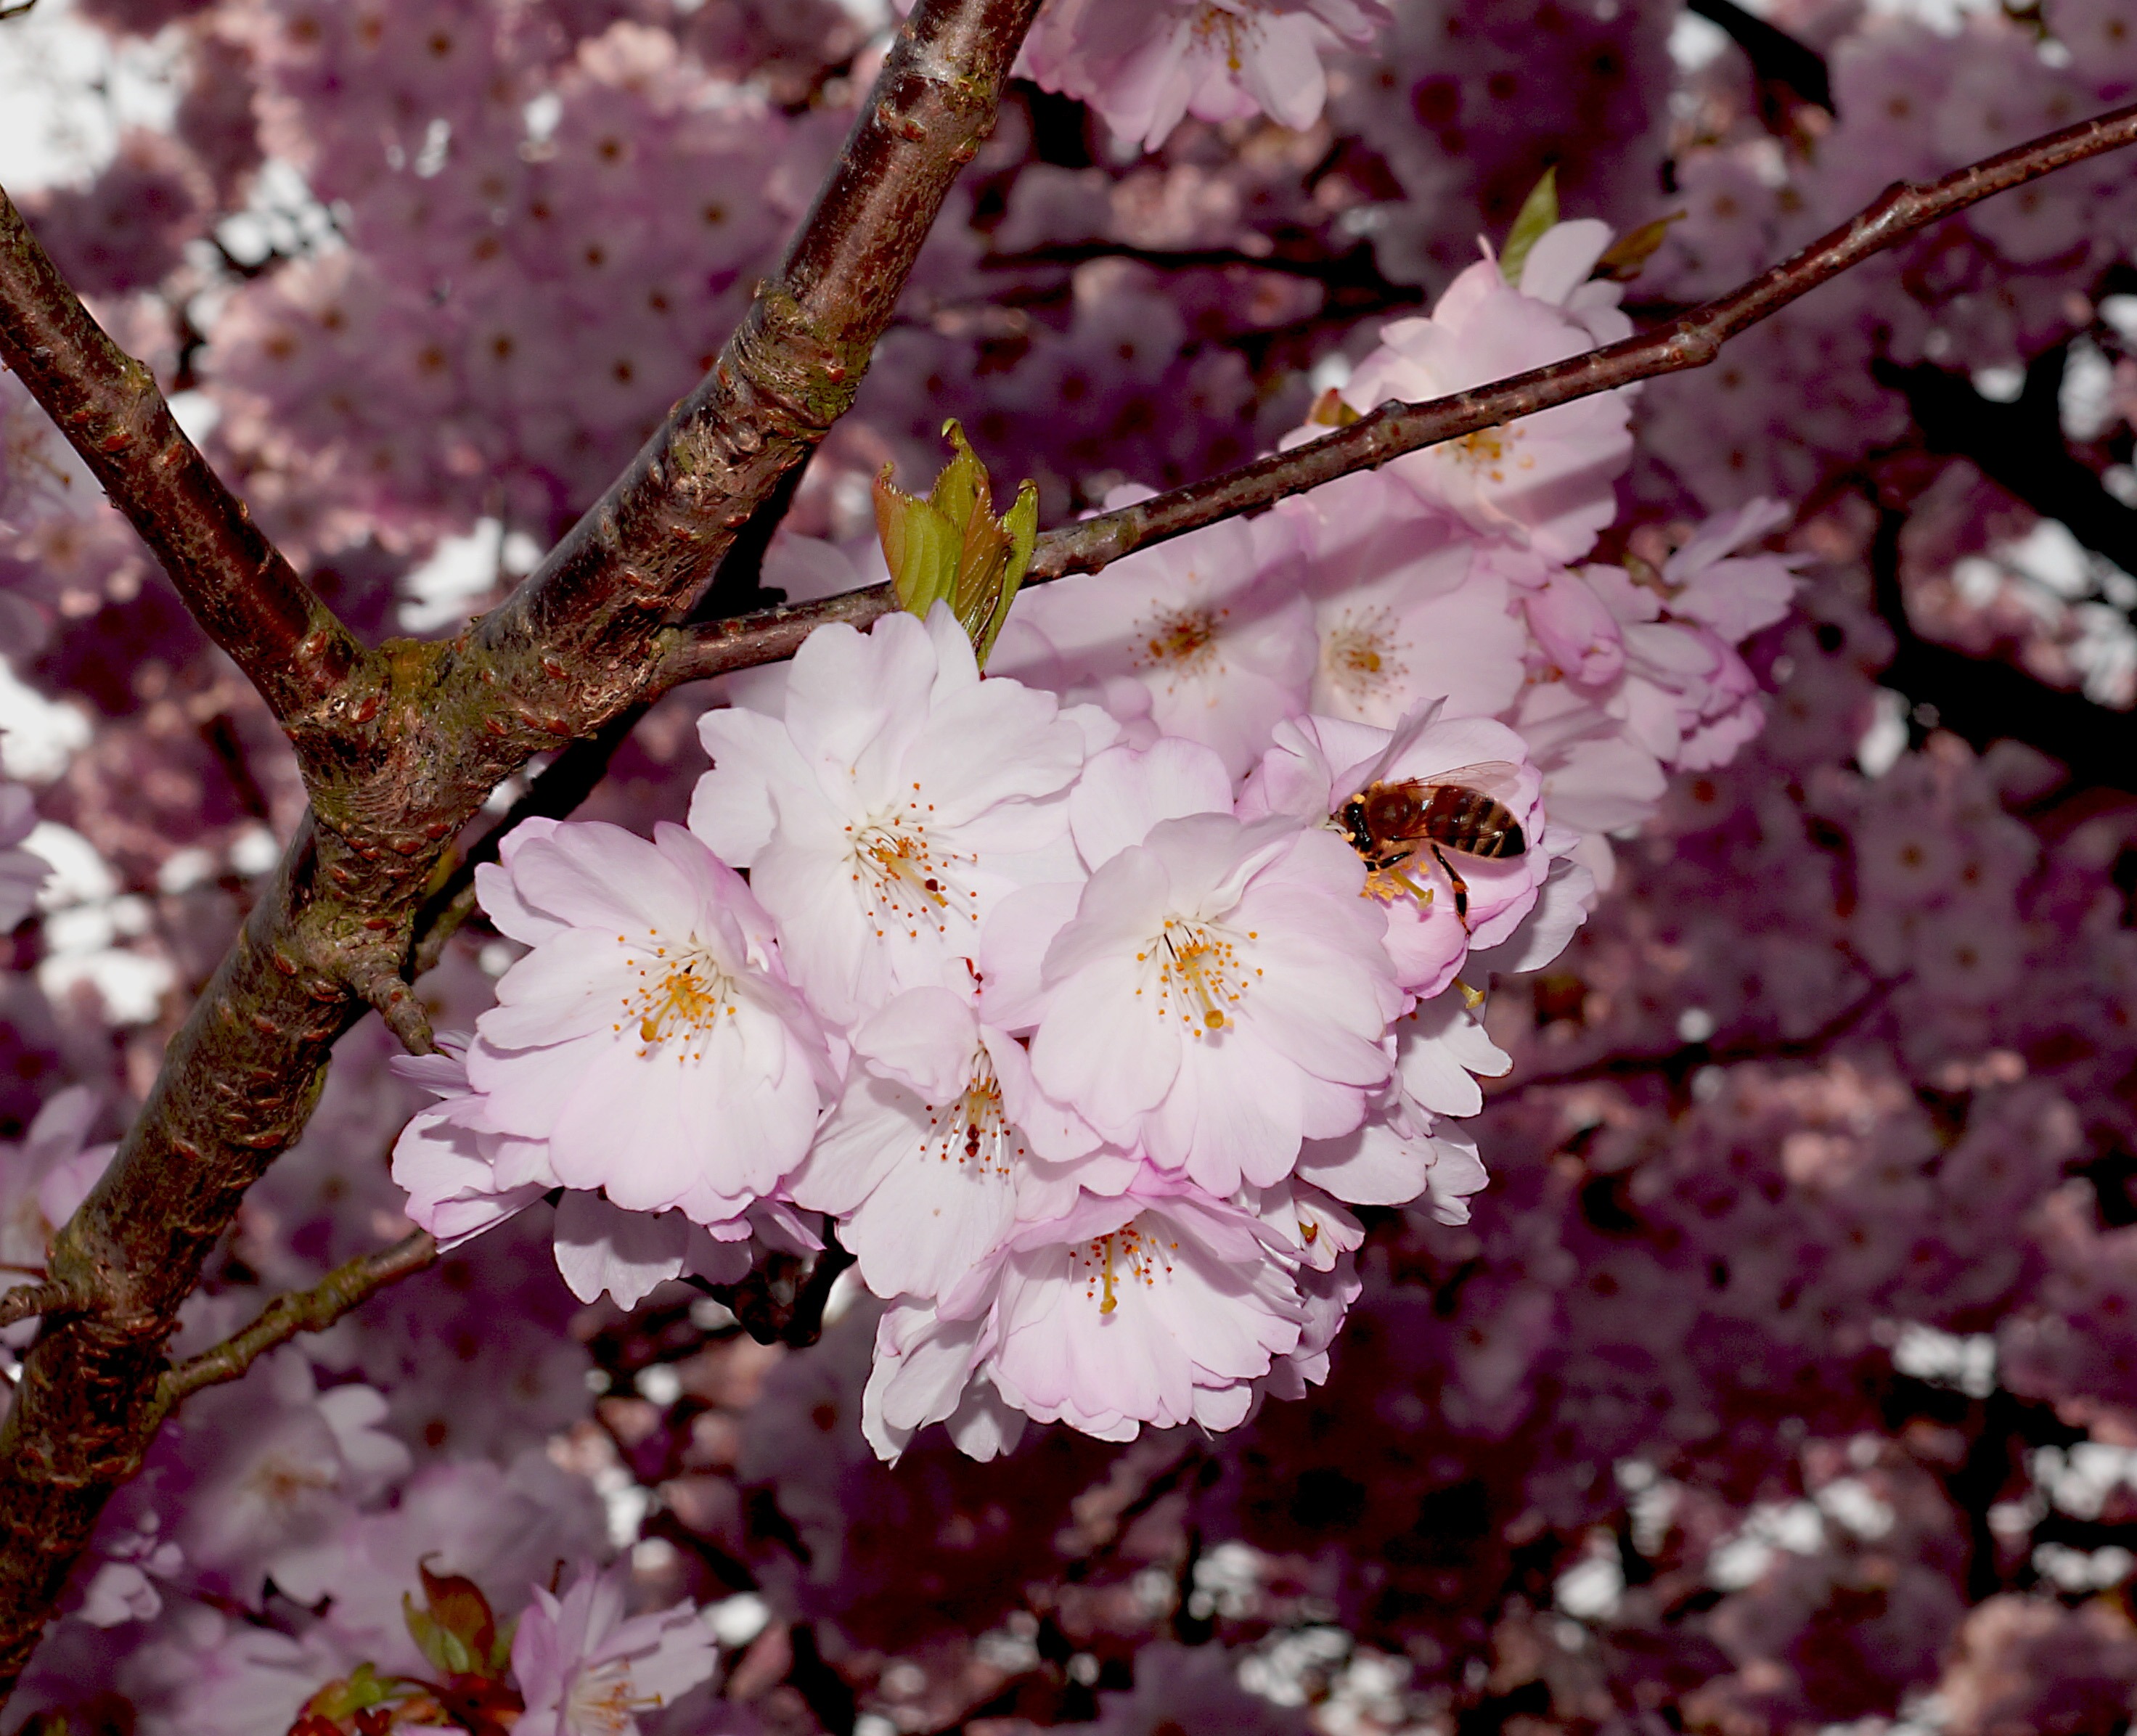
branch, blossom, plant, fruit, flower, petal, bloom, spring, produce, botany, pink, flora, cherry blossom, sprinkle, bee, foraging, japanese cherry trees, cherry, nectar, macro photography, flowering plant, rose family, cherry blossoms, land plant